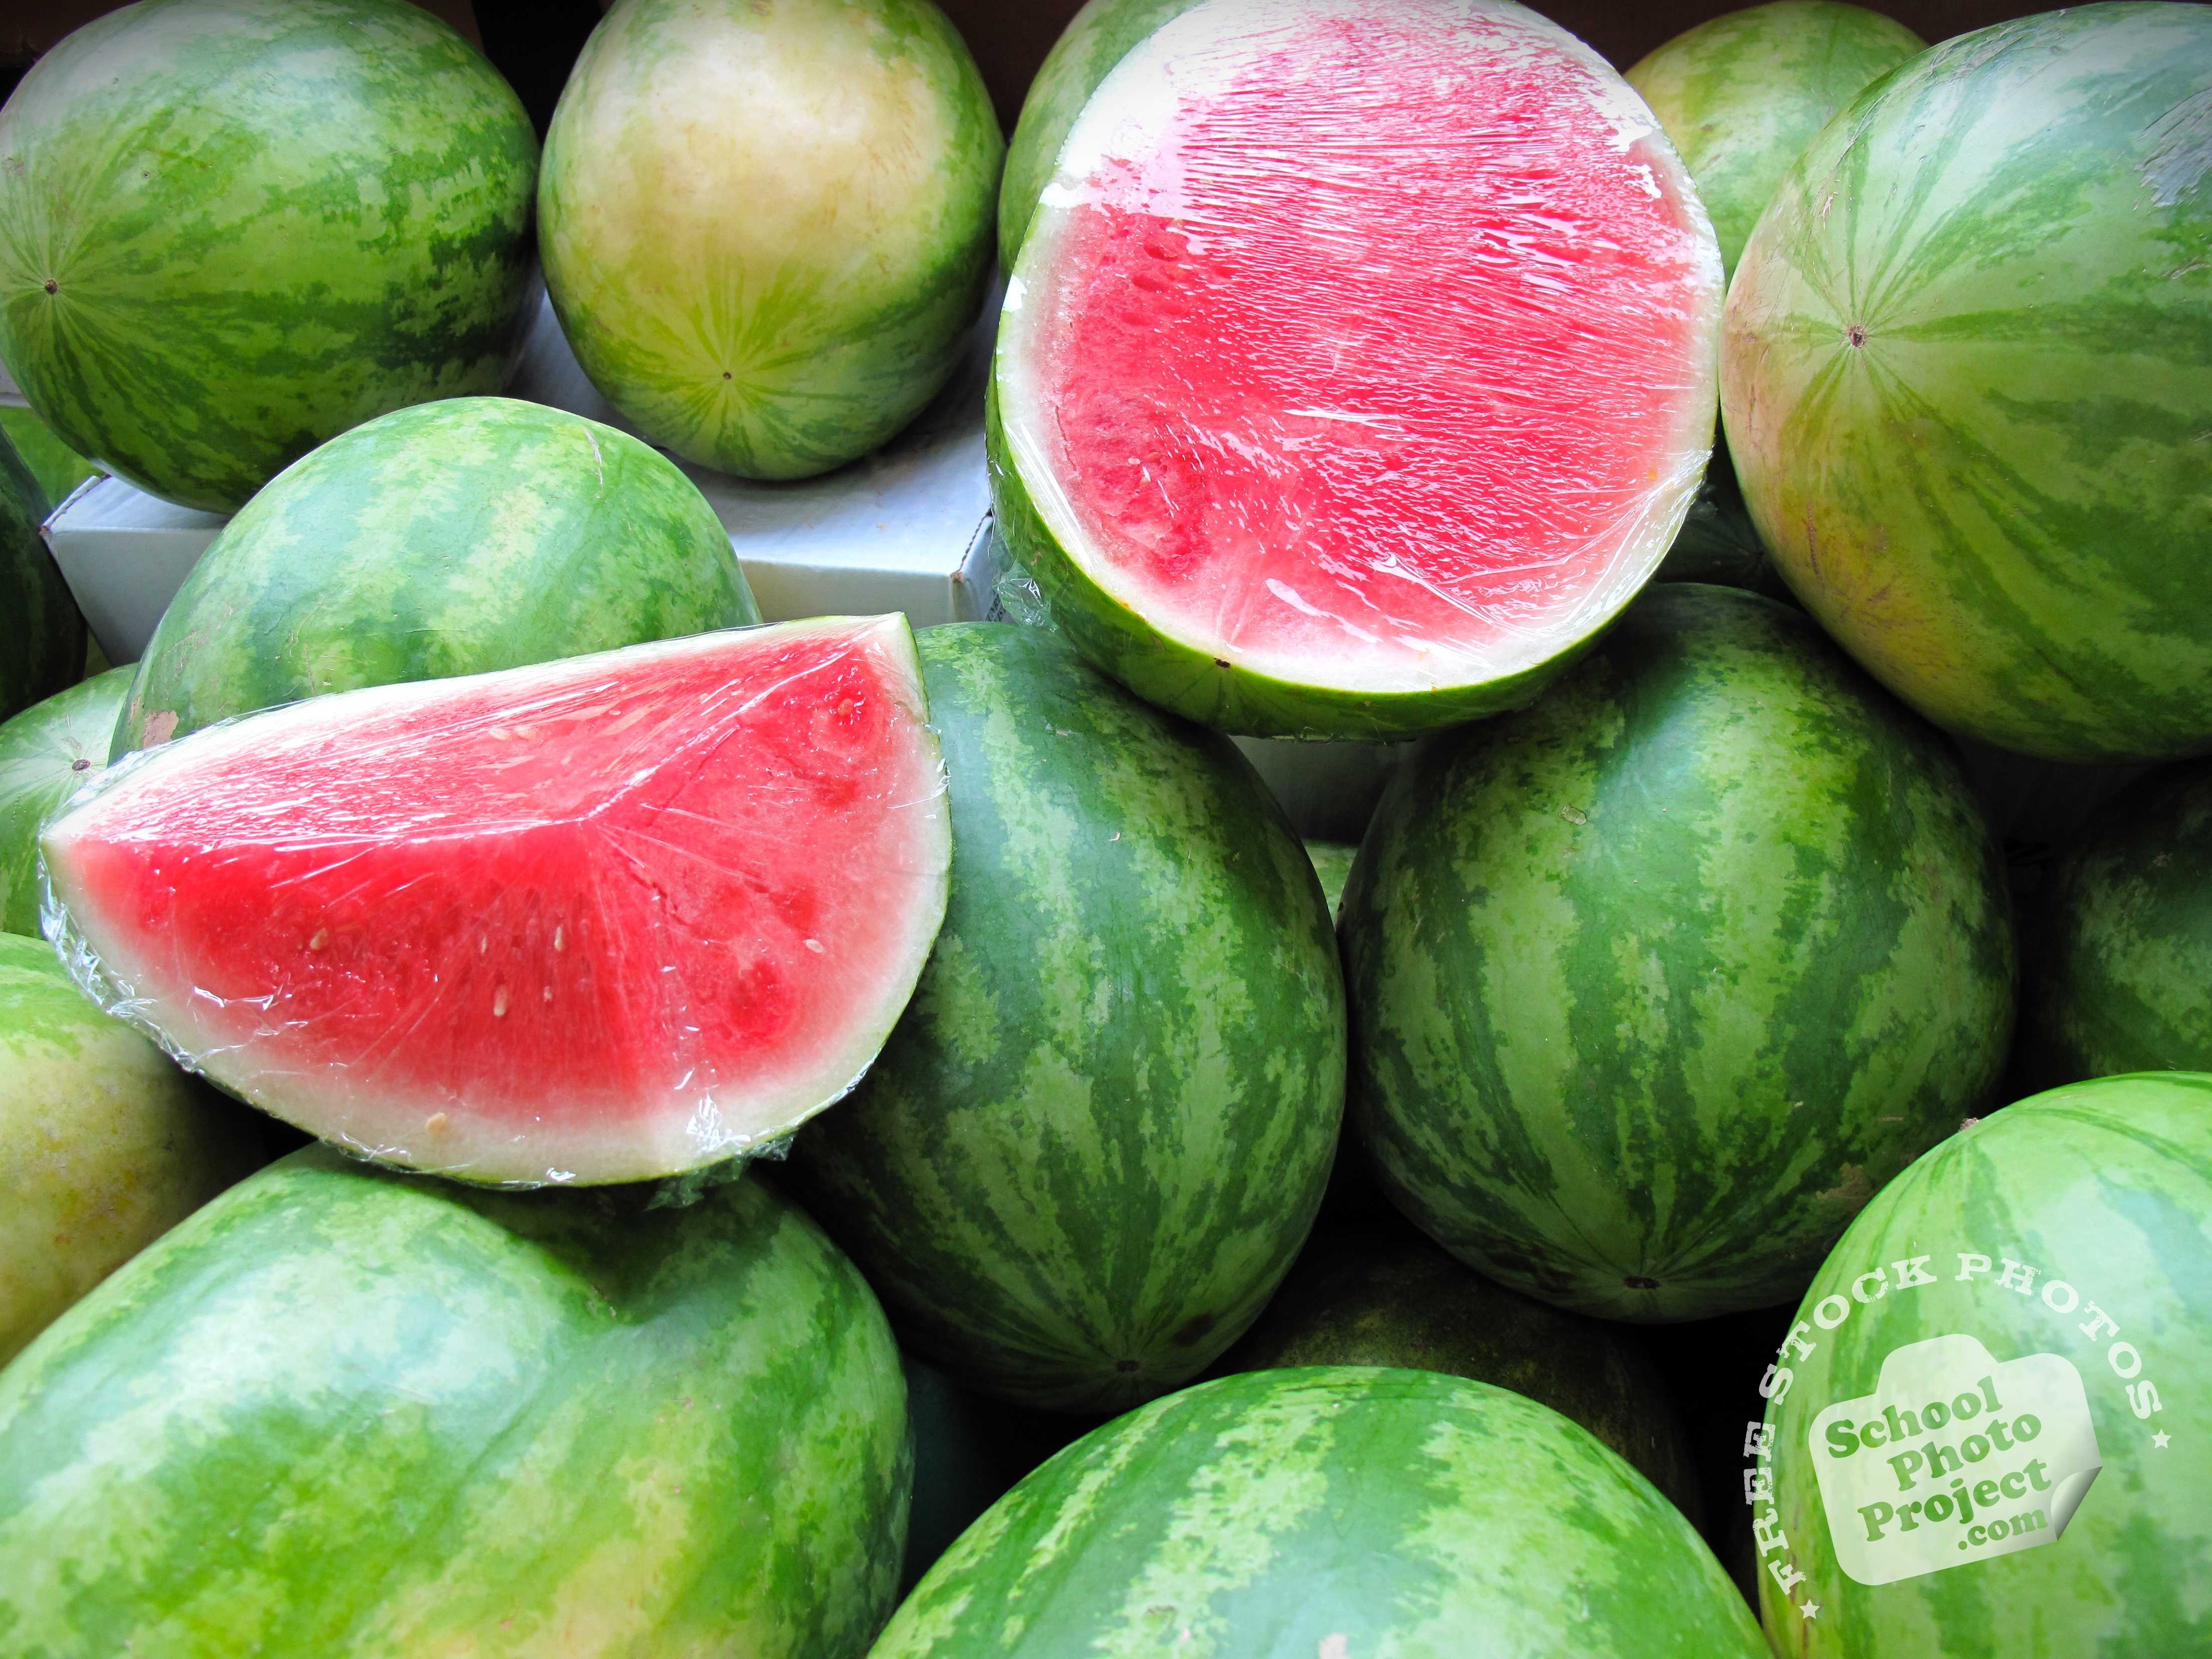
Label: Watermelon